Sir Richard Worsley, 7th Baronet

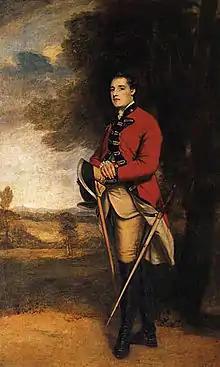
by Joshua Reynolds (1775/1776)

Sir Richard Worsley, 7th Baronet, (13 February 1751 – 8 August 1805), of Appuldurcombe House, Wroxall, Isle of Wight, was a British politician who sat in the House of Commons between 1774 and 1801. He was a noted collector of antiquities.